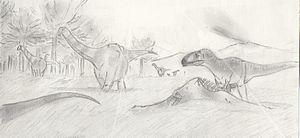
Giganotosaurus carolinii se nourissant d'une carcasse d'Andesaurus delgadoi sur une route migratoire